Emperor Yōzei

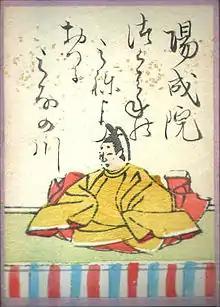
From the "Ogura Hyakunin Isshu"

was the 57th emperor of Japan, according to the traditional order of succession.